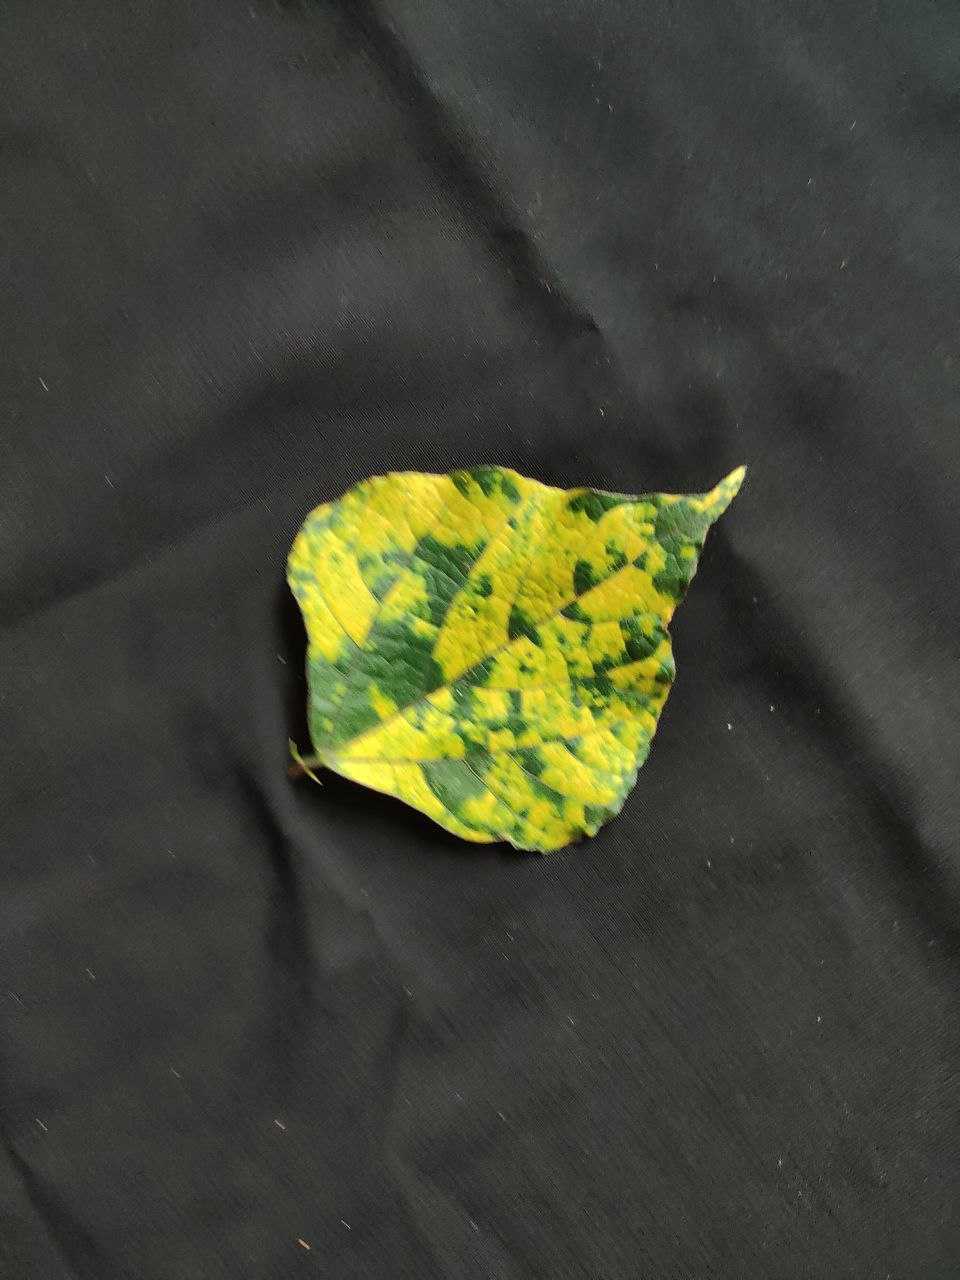
Crop: bean
Leaf condition: Mosaic Virus